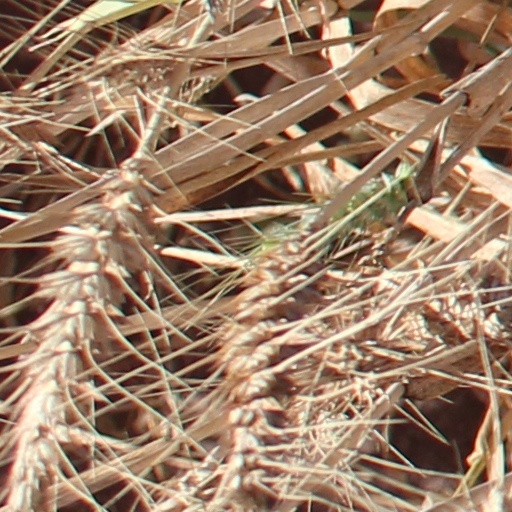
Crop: wheat